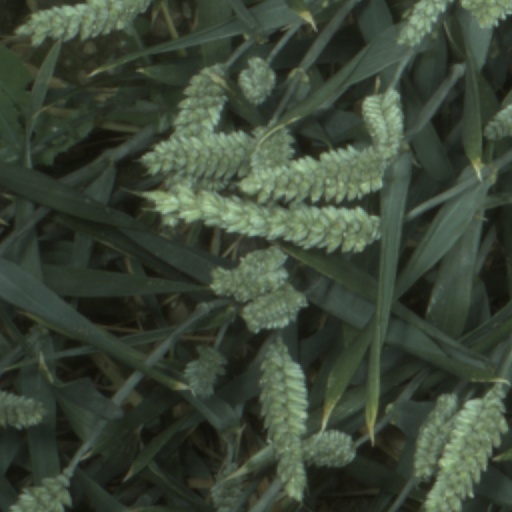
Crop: wheat